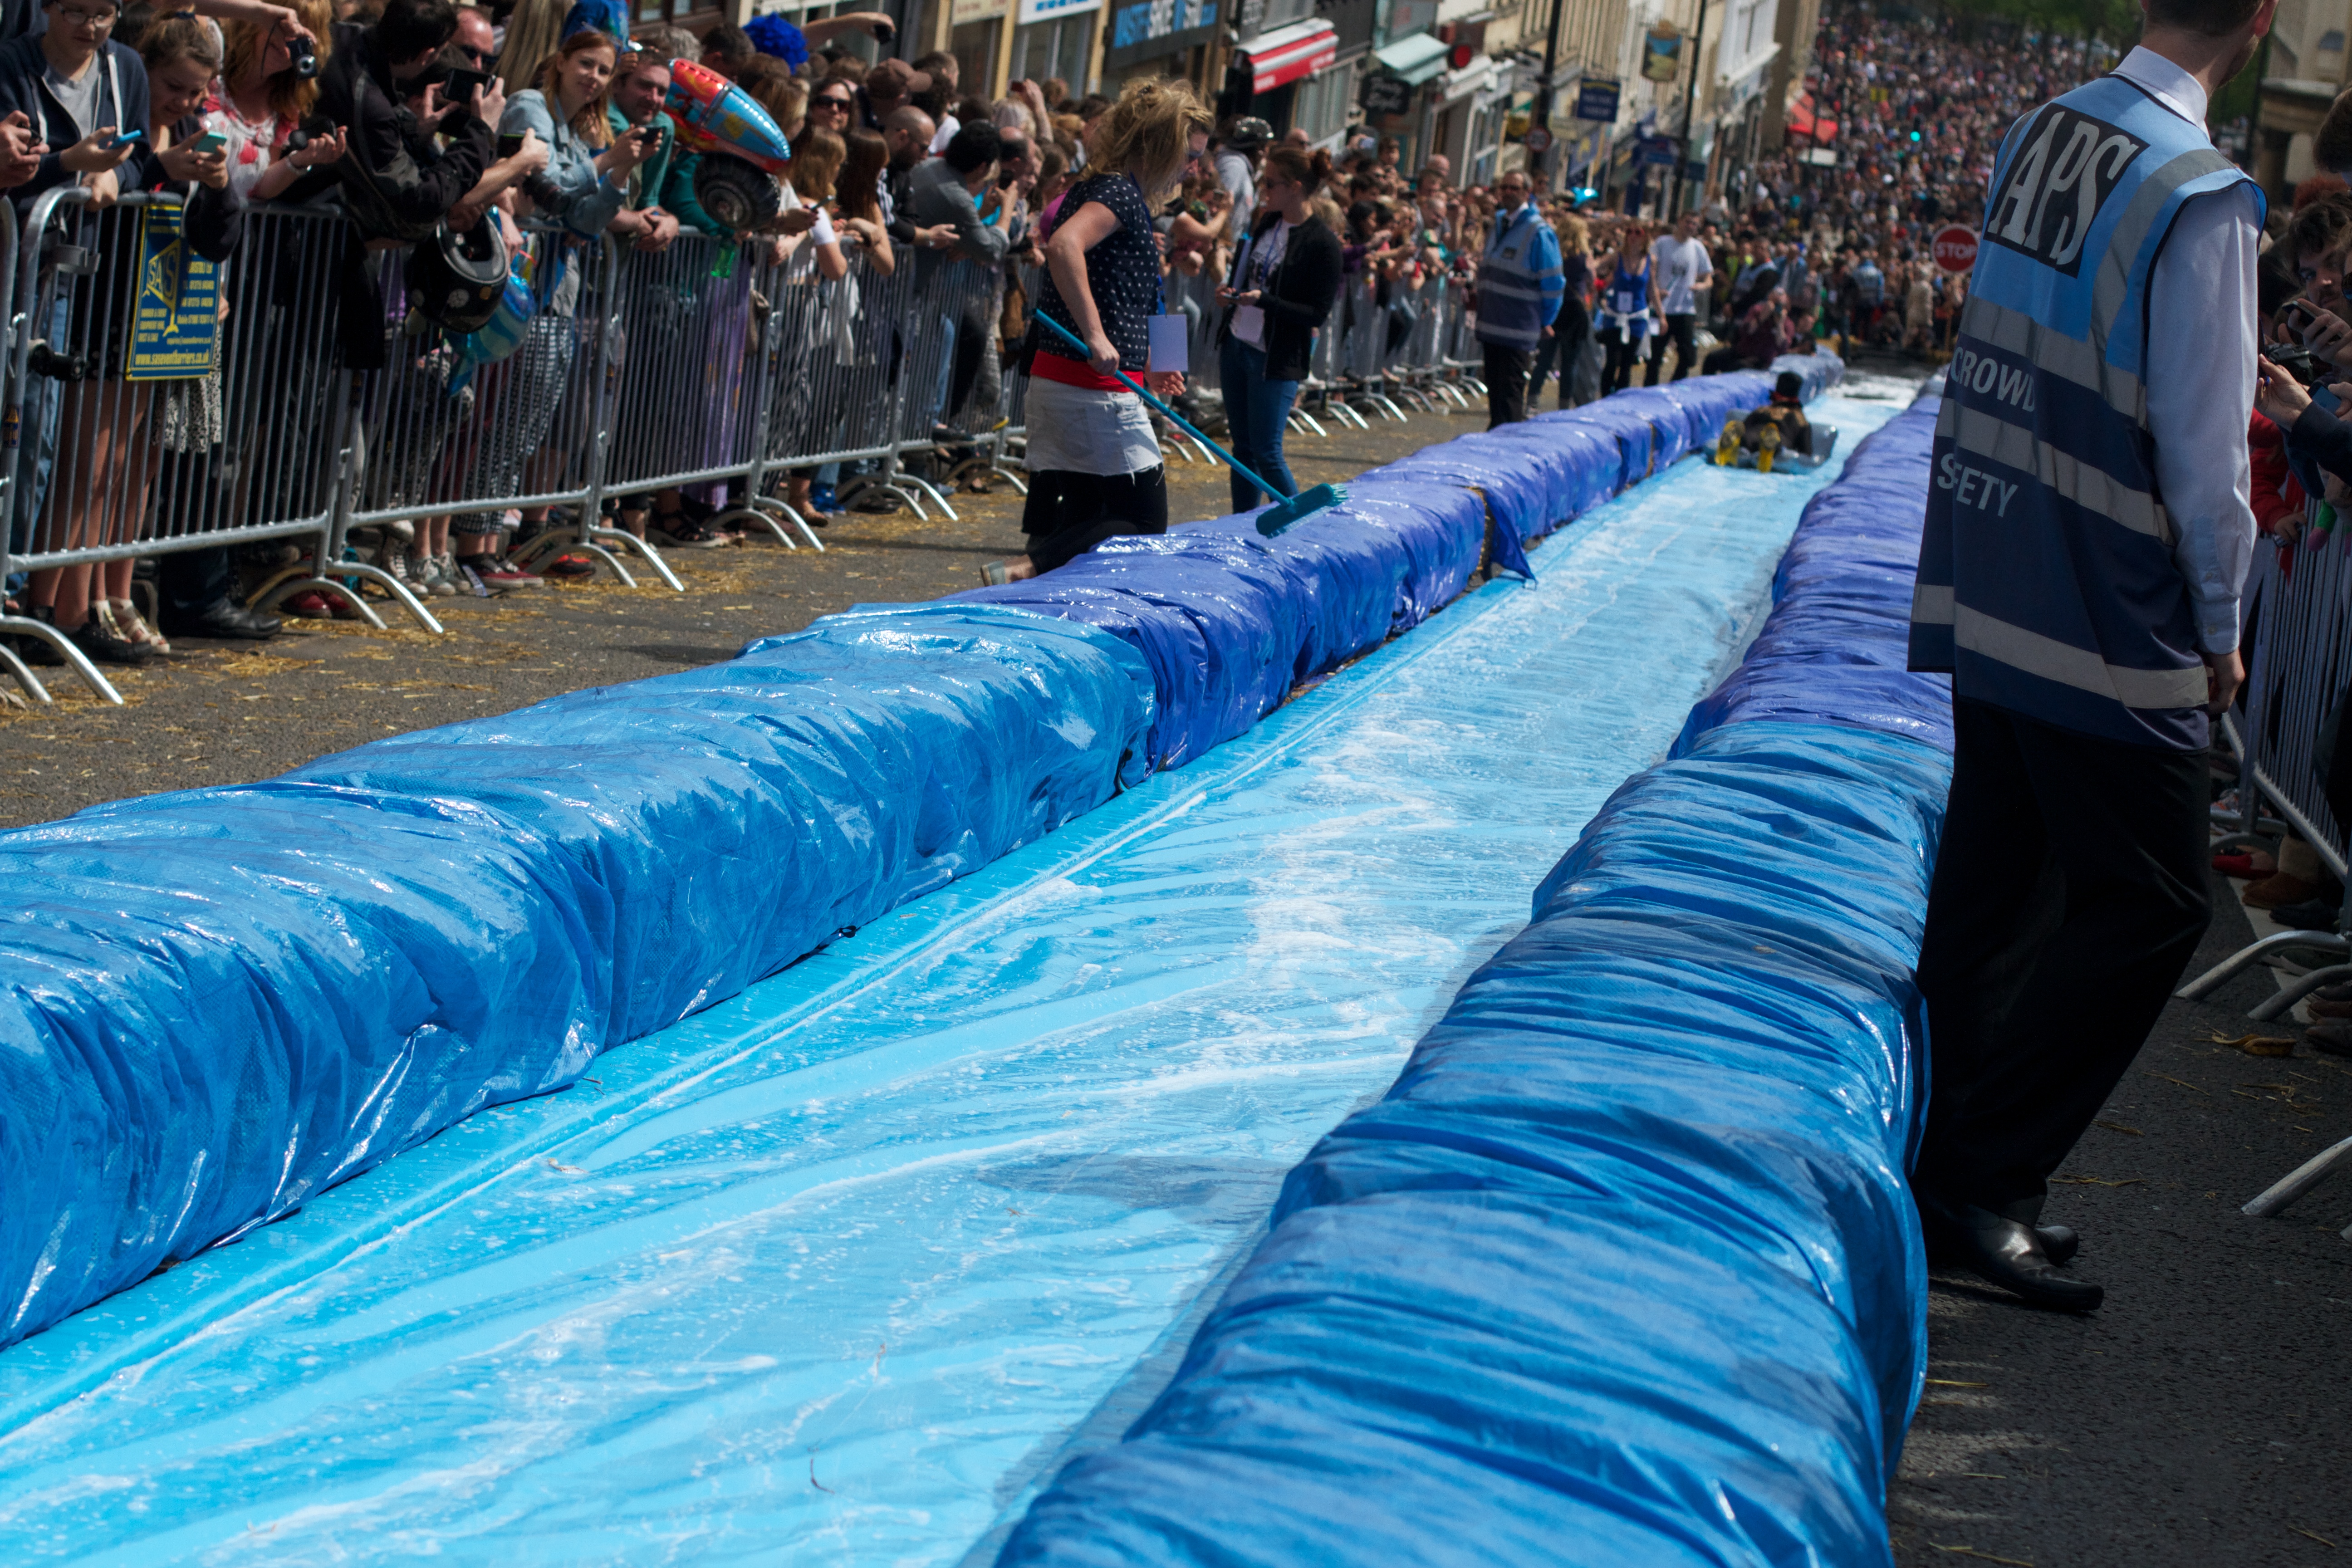
vehicle, boating, endurance sports